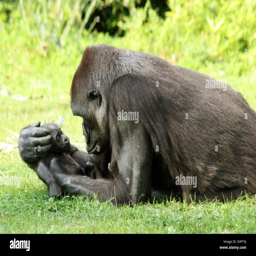
person mourns for person , born at the zoo